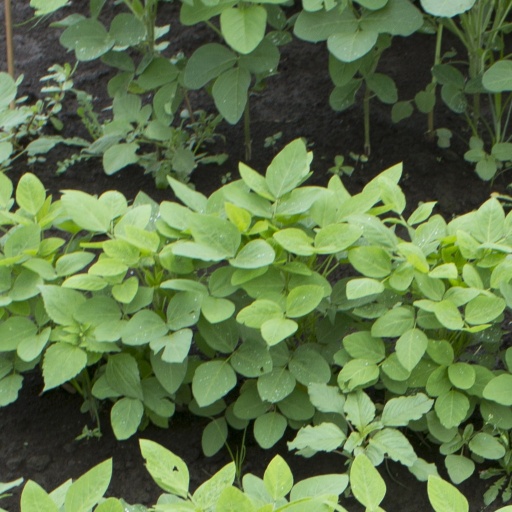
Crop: soybean